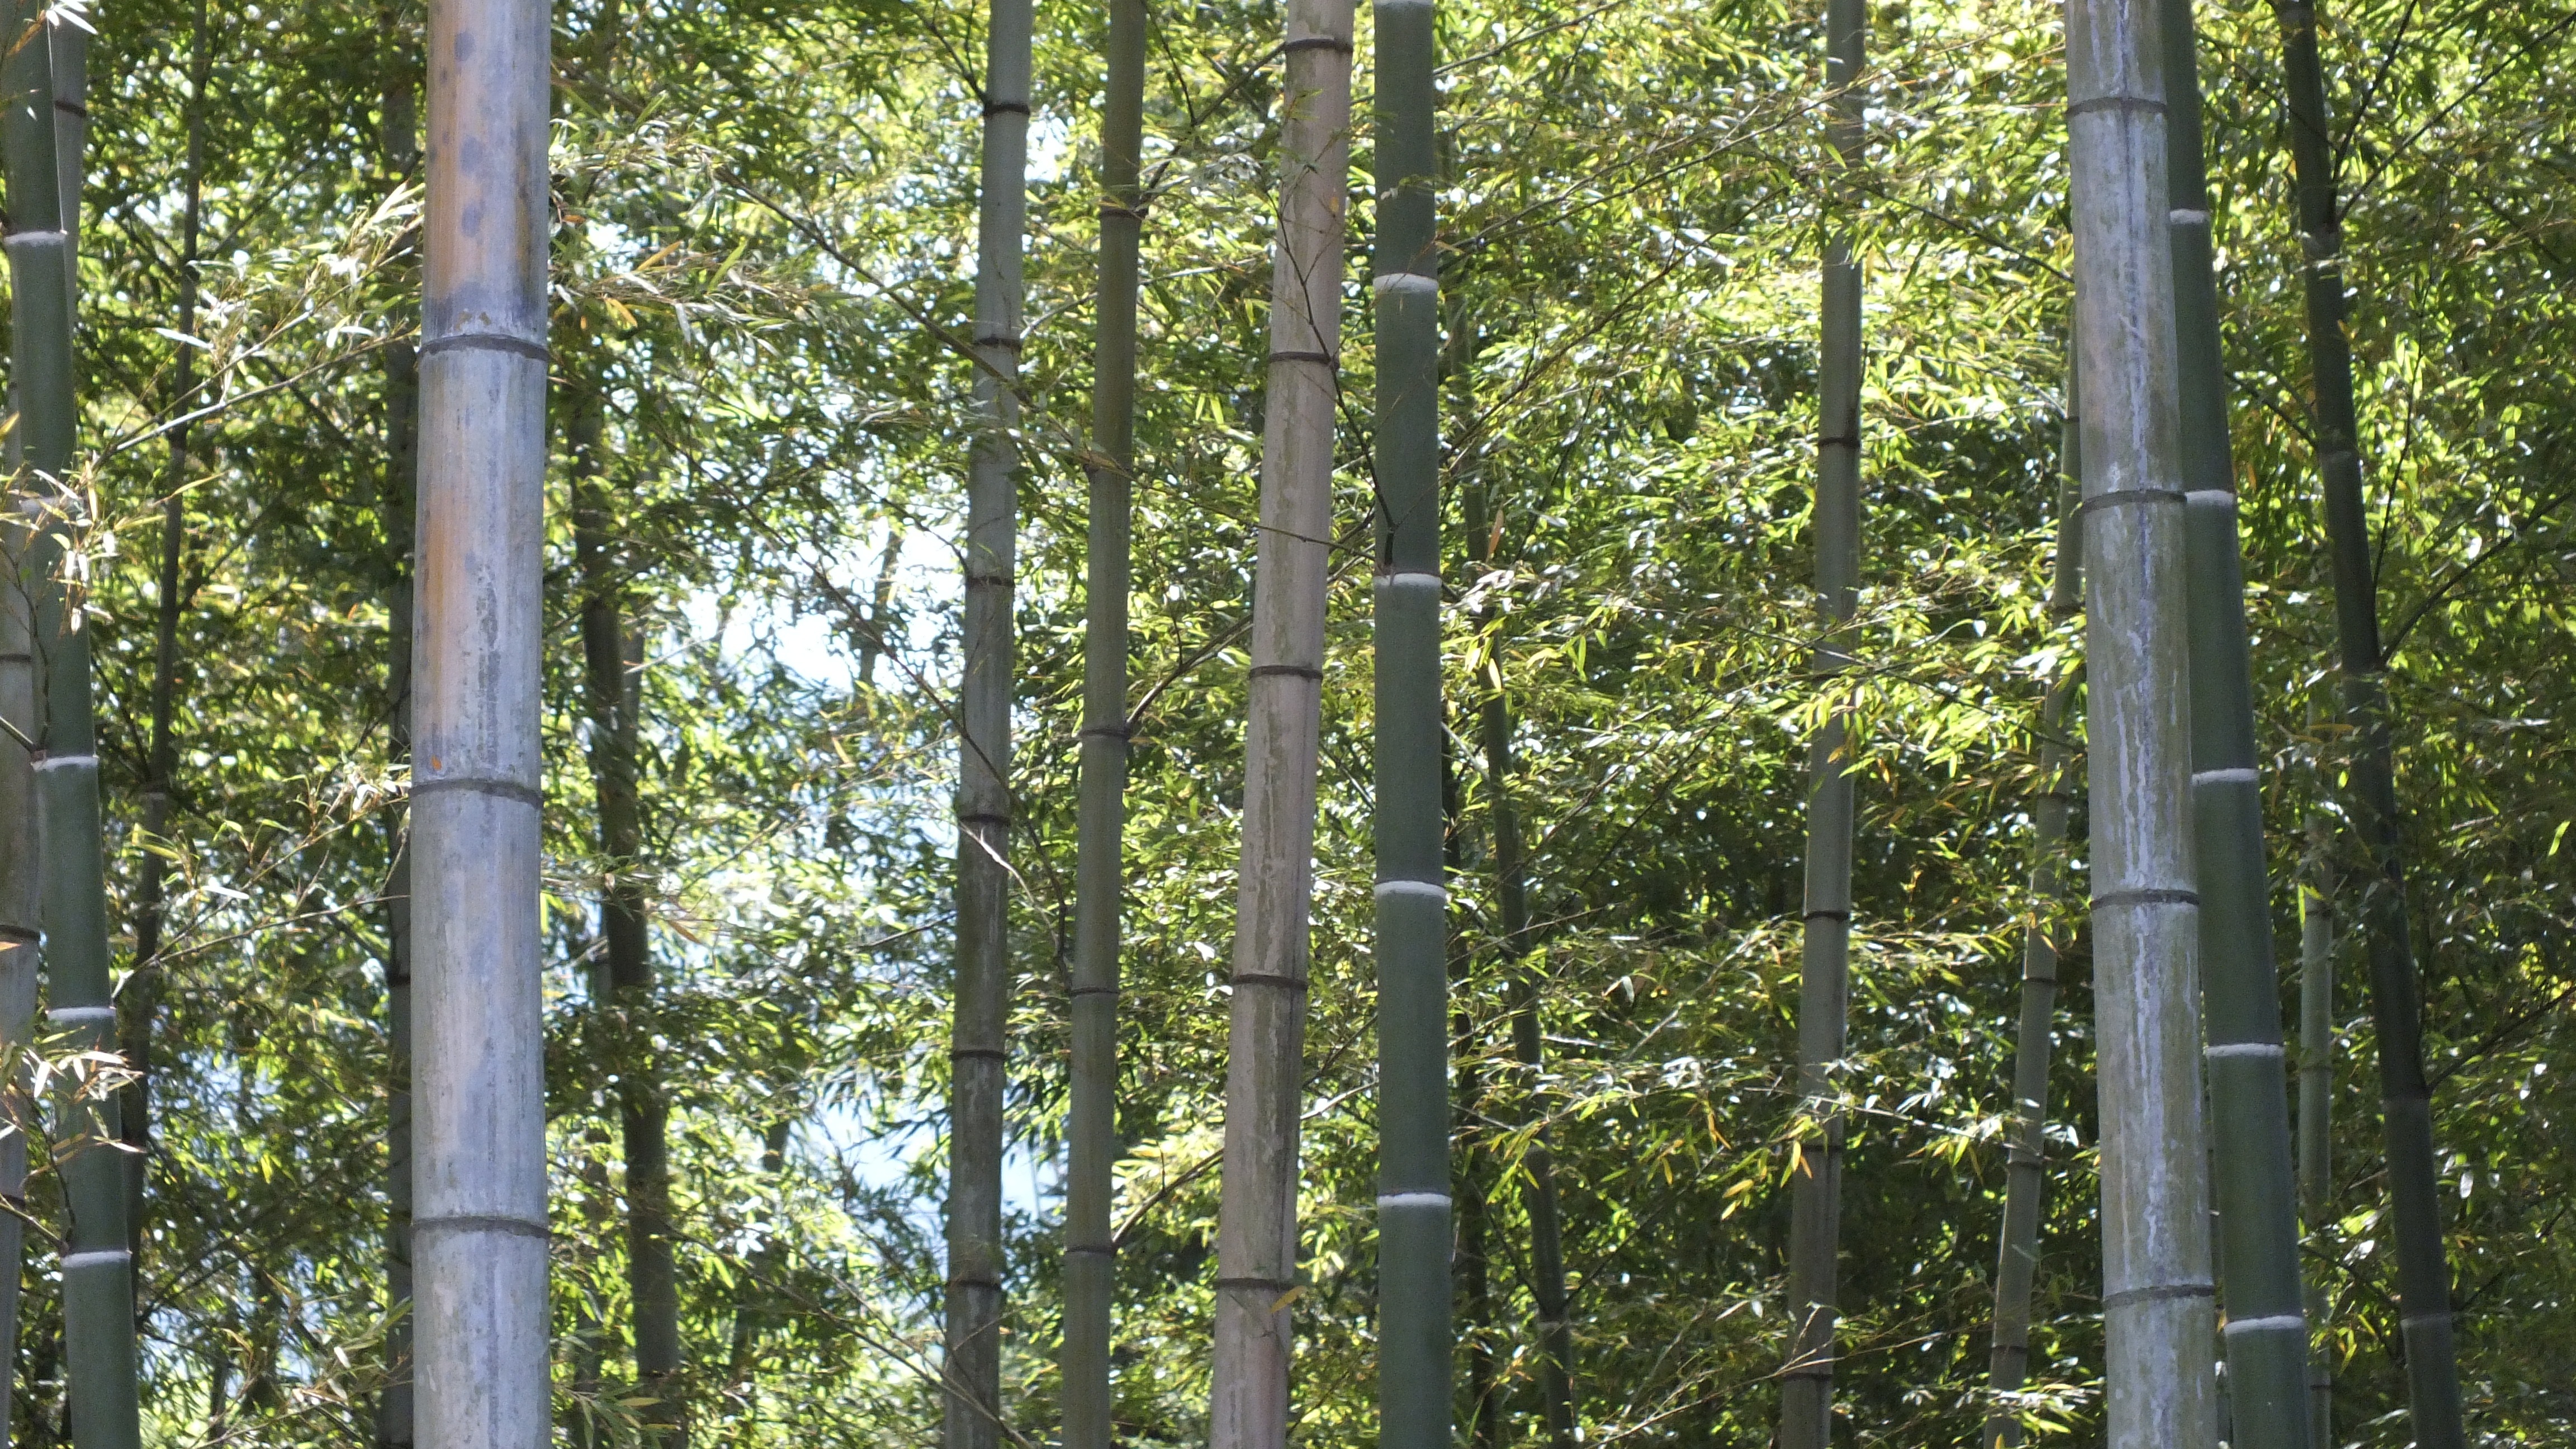
tree, forest, branch, plant, sunlight, green, jungle, birch, japan, rainforest, deciduous, grove, woodland, habitat, bamboo, ecosystem, bamboo forest, biome, old growth forest, natural environment, woody plant, temperate broadleaf and mixed forest, temperate coniferous forest, land plant